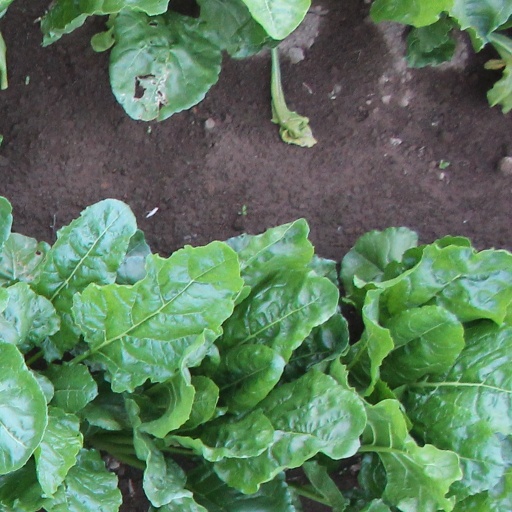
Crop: sugar beet